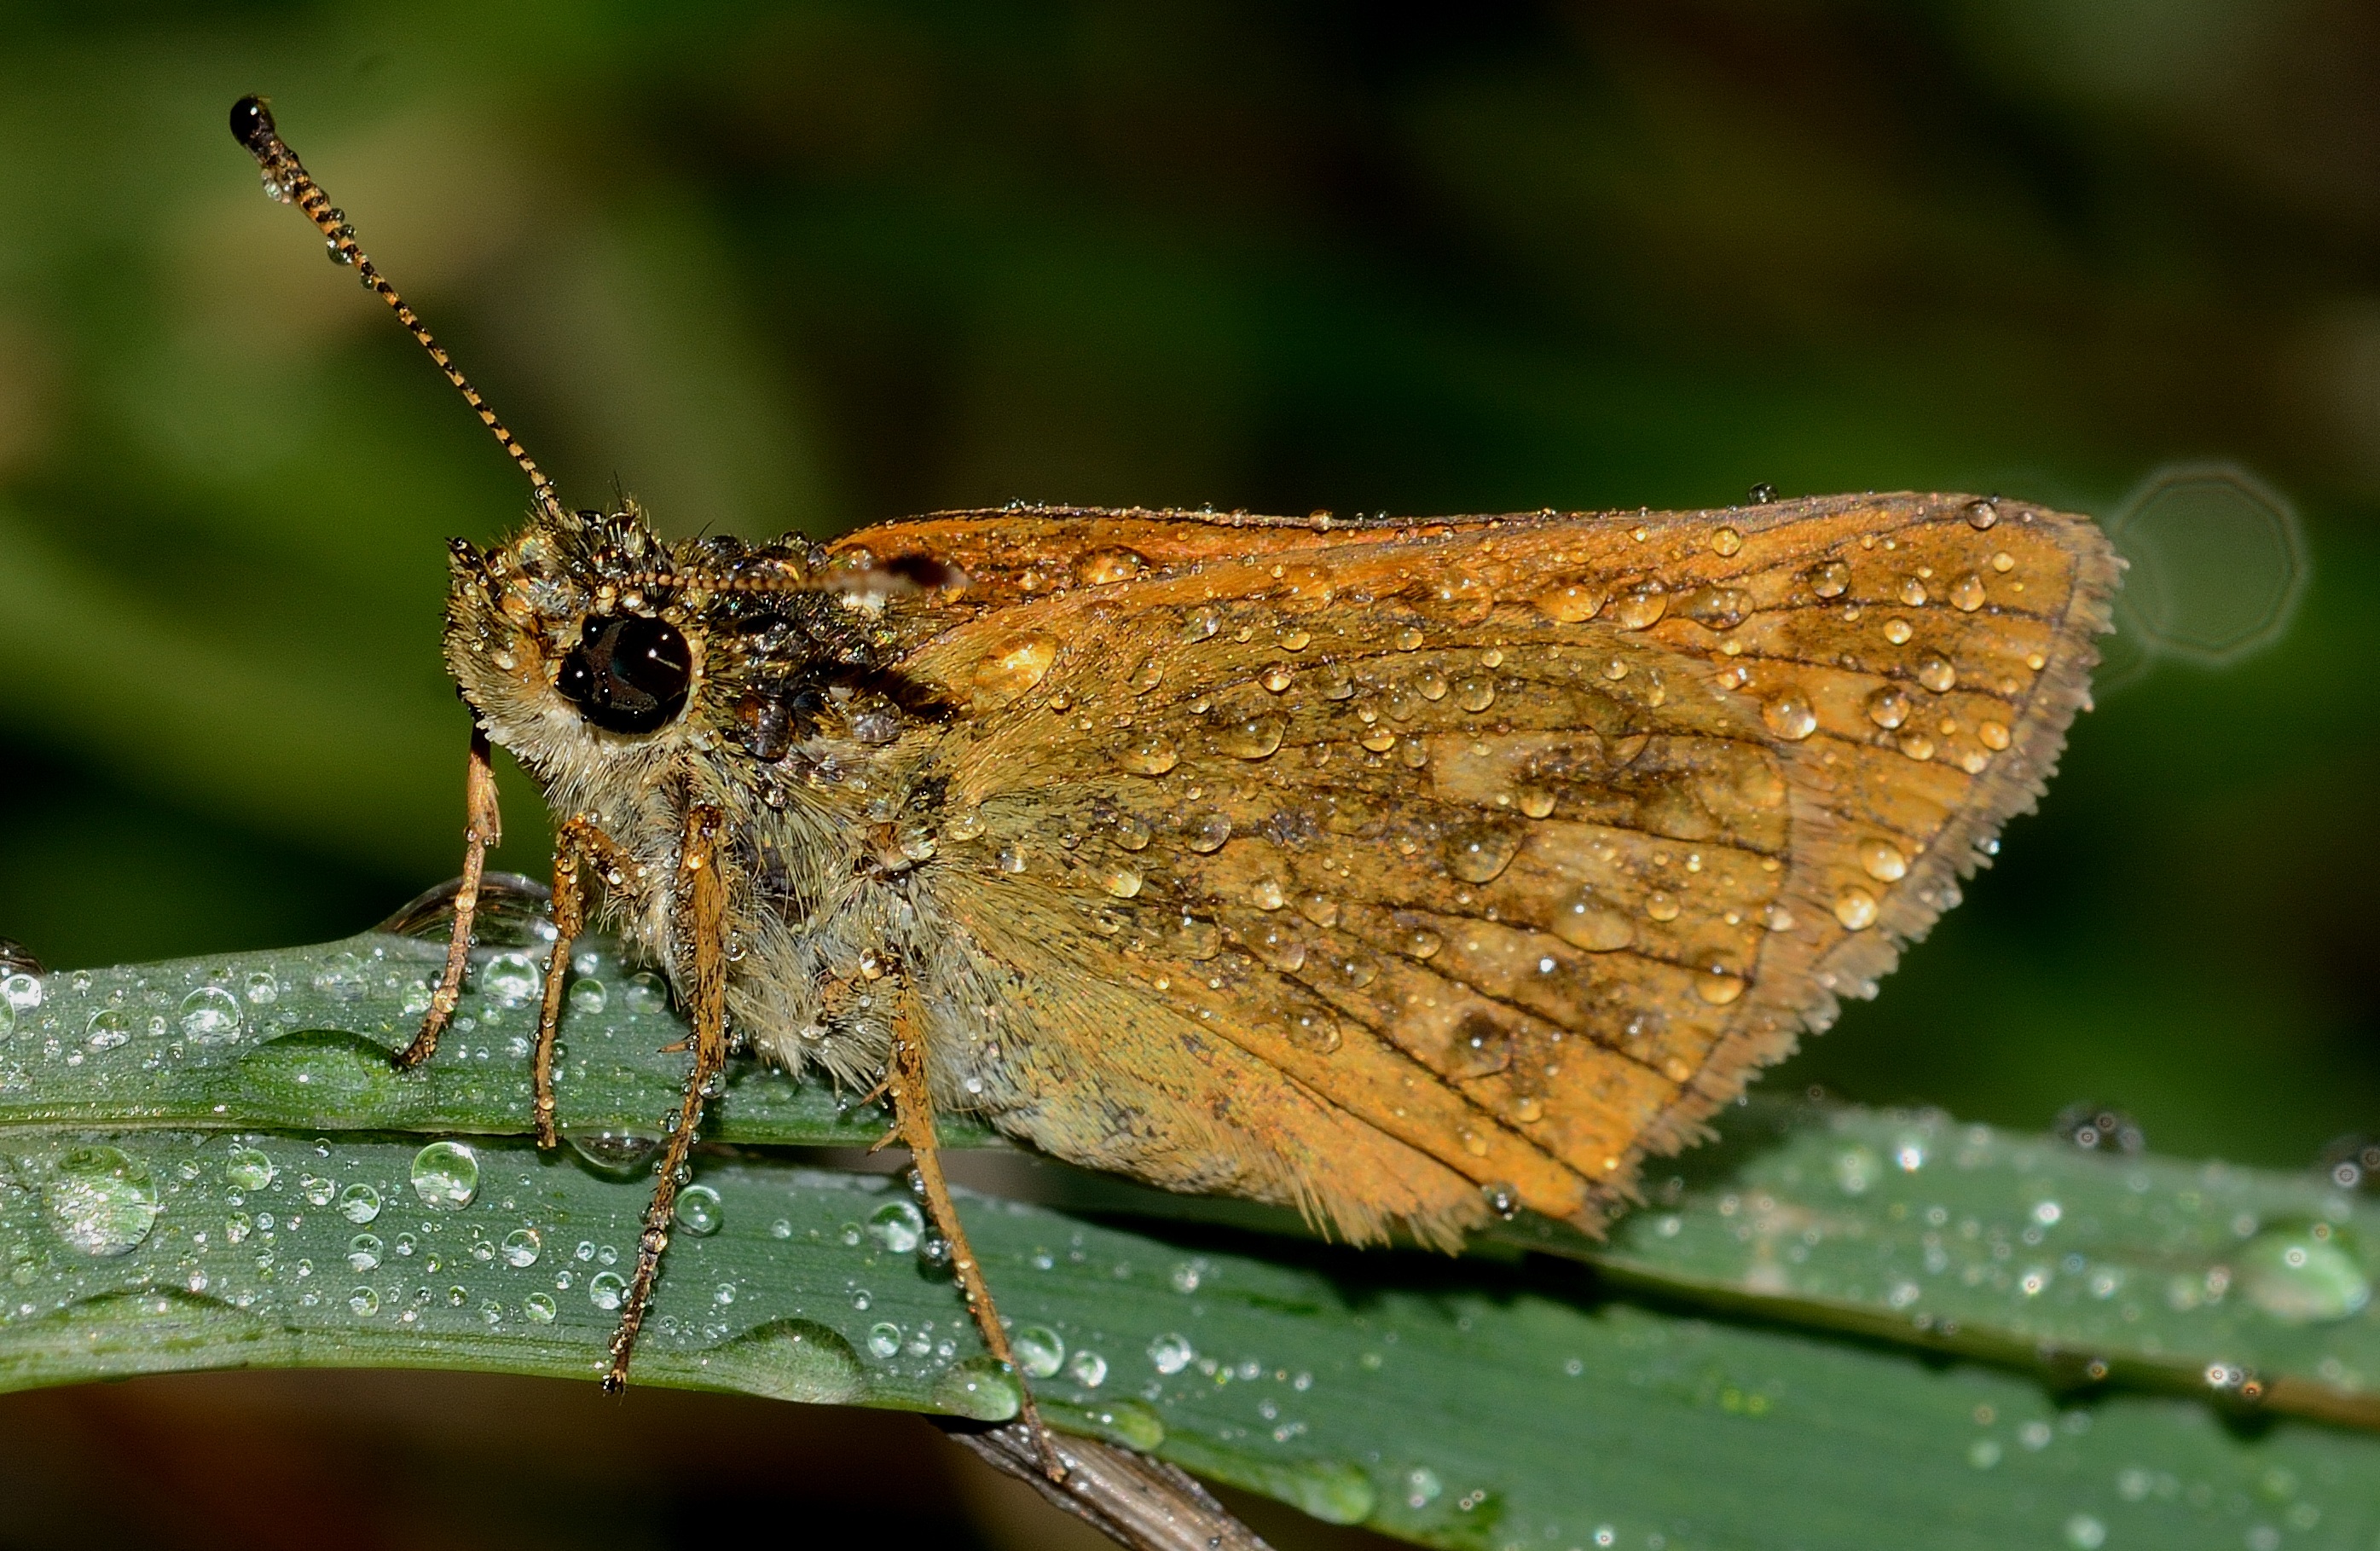
nature, wing, photography, stem, leaf, wildlife, insect, macro, moth, butterfly, fauna, invertebrate, close up, drops, butterflies, ali, macro photography, arthropod, pollinator, sylvanus, ochlodes, moths and butterflies, lycaenid, net winged insects, brush footed butterfly, colias